David Trone

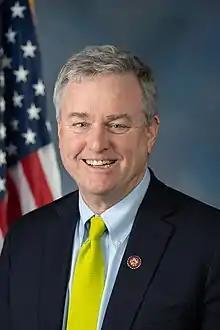
Official portrait, 2019

David John Trone (born September 21, 1955) is an American politician and alcoholic beverage magnate who served as the U.S. representative for Maryland's 6th congressional district from 2019 to 2025. The district includes most of the western third of the state, but the bulk of its population is in the outer northern suburbs of Washington, D.C. Trone founded and co-owns Total Wine & More with his brother, Robert L. Trone, and served as the company's president until December 2016.